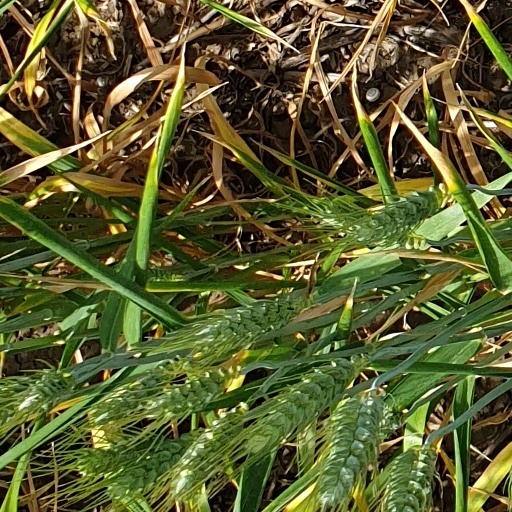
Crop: wheat